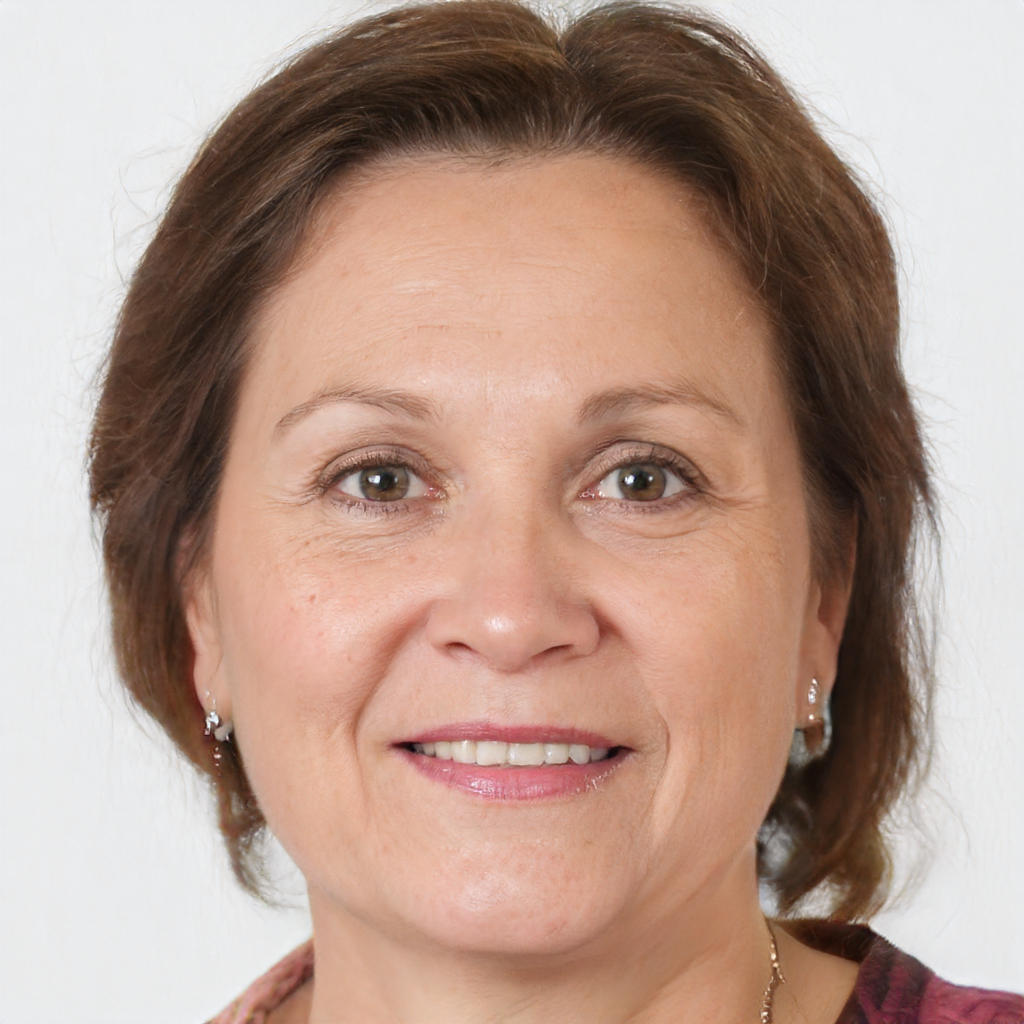
Gender: Female